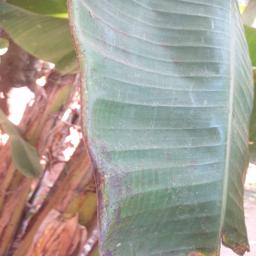
Label: MALBHOG LEAF